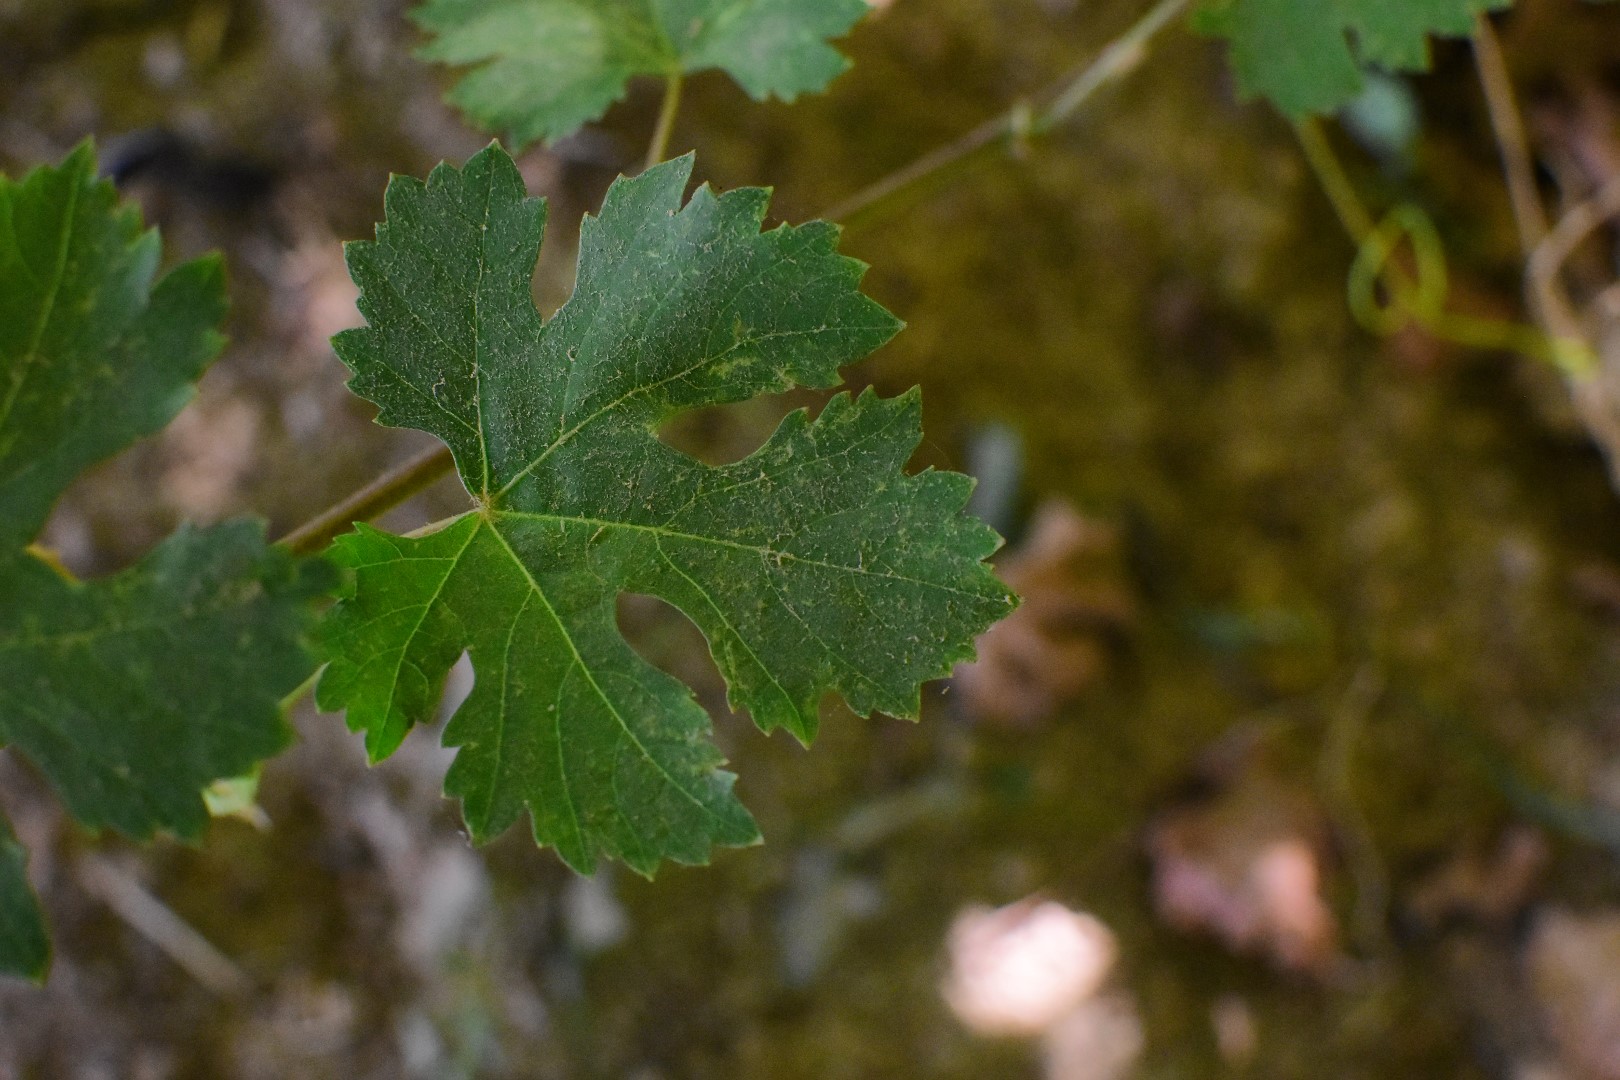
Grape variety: Deas Al-Annz